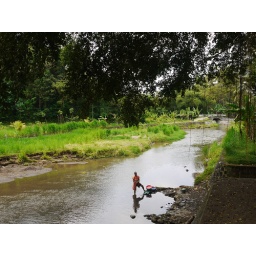
A river near Ubud, towards the conclusion of our bike ride.